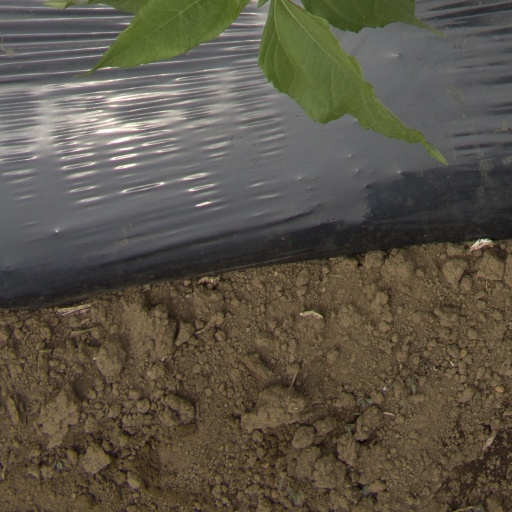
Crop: Jerusalem artichoke